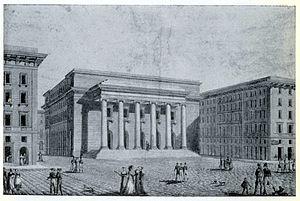
Le Grand Théâtre de Marseille en 1813 Dessiné par Lécuyer
Jean-Baptiste Rebuffel, né à La Terrasse le 10 juin 1738, mort à Paris le 5 avril 1804, est un inspecteur des transports militaires, entrepreneur et homme d'affaires français.
L'opéra municipal de Marseille est un théâtre situé dans le quartier du même nom, non loin du Vieux-Port.
Charles Joachim Bénard est un architecte français du XVIIIᵉ siècle né à Paris le 7 mai 1750 et décédé dans sa ville natale le 4 janvier 1794. Il est principalement connu comme l'architecte du théâtre de Marseille.